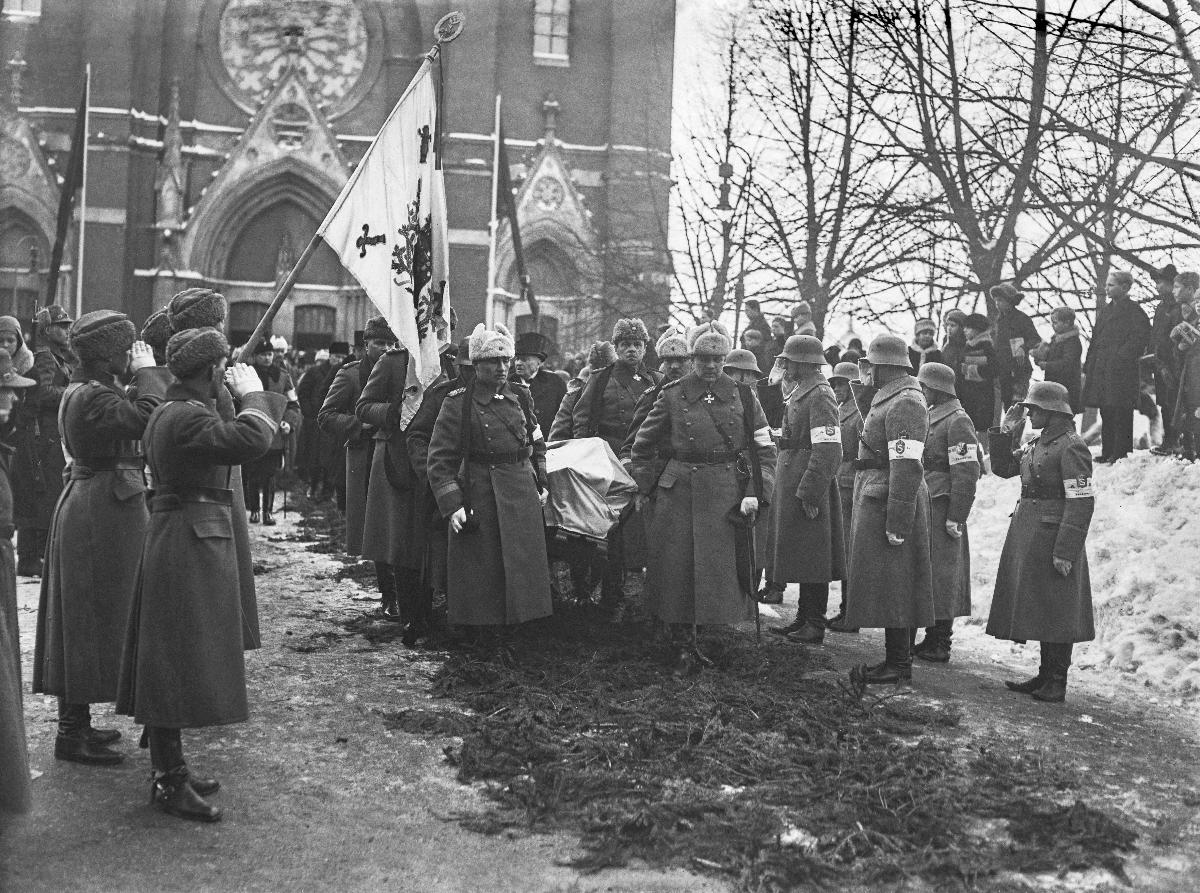
Akseli Gallen-Kallelan hautajaiset
Akseli Gallen-Kallelas begravning; The funeral of Akseli Gallen-Kallela
sisällön kuvaus: Taidemaalari Akseli Gallen-Kallelan hautajaiset Helsingissä 19.3.1931. Arkkua kannetaan Johanneksen kirkosta. content description: Finnish painter Akseli Gallen-Kallela's funeral in Helsinki 19.3.1931. innehållsbeskrivning: Konstnär Akseli Gallen-Kallelas begravning i Helsingfors 19.3.1931. Kistan bärs från Johanneskyrkan.
Kuvaaja: Sundström, Hugo, kuvaaja
Vuosi: 1931
Paikka: Suomi, Uusimaa, Helsinki
Aiheet: taidemaalarit; hautajaiset; siunaaminen; hautajaissaattueet; HBL; painters (visual artists); funerals; blessing (activity); artists; painters; funeral; service; funeral procession; målare (konstnärer); jordfästningar; välsignande; konstnärer; bildkonstnärer; begravning; jordfästning; välsignelse; procession; tåg